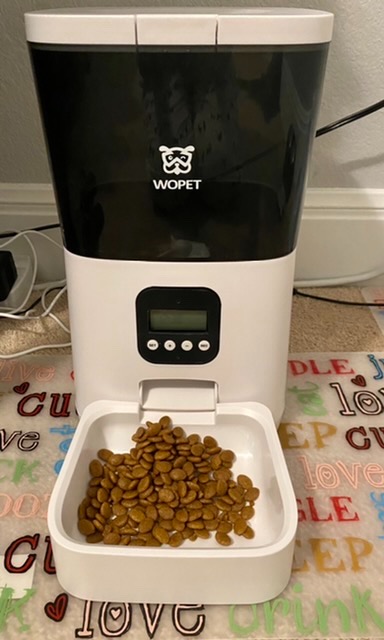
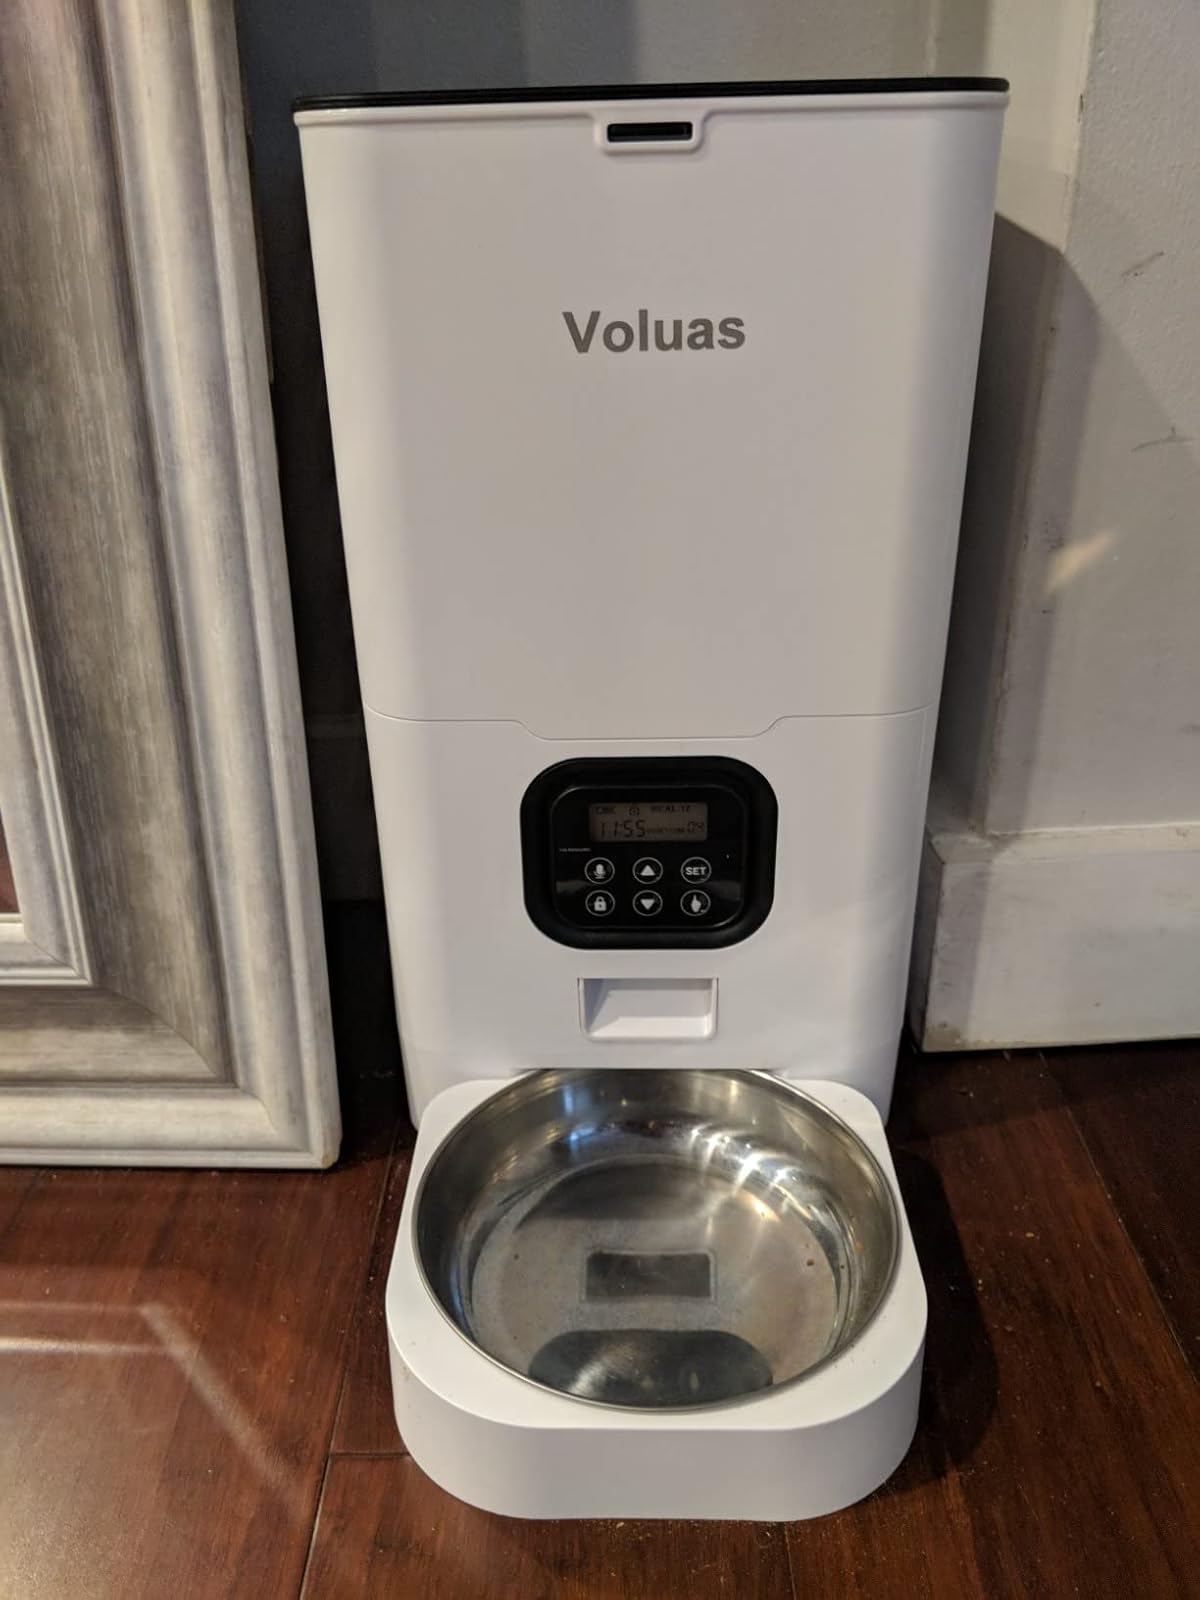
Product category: items_feeder
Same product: no